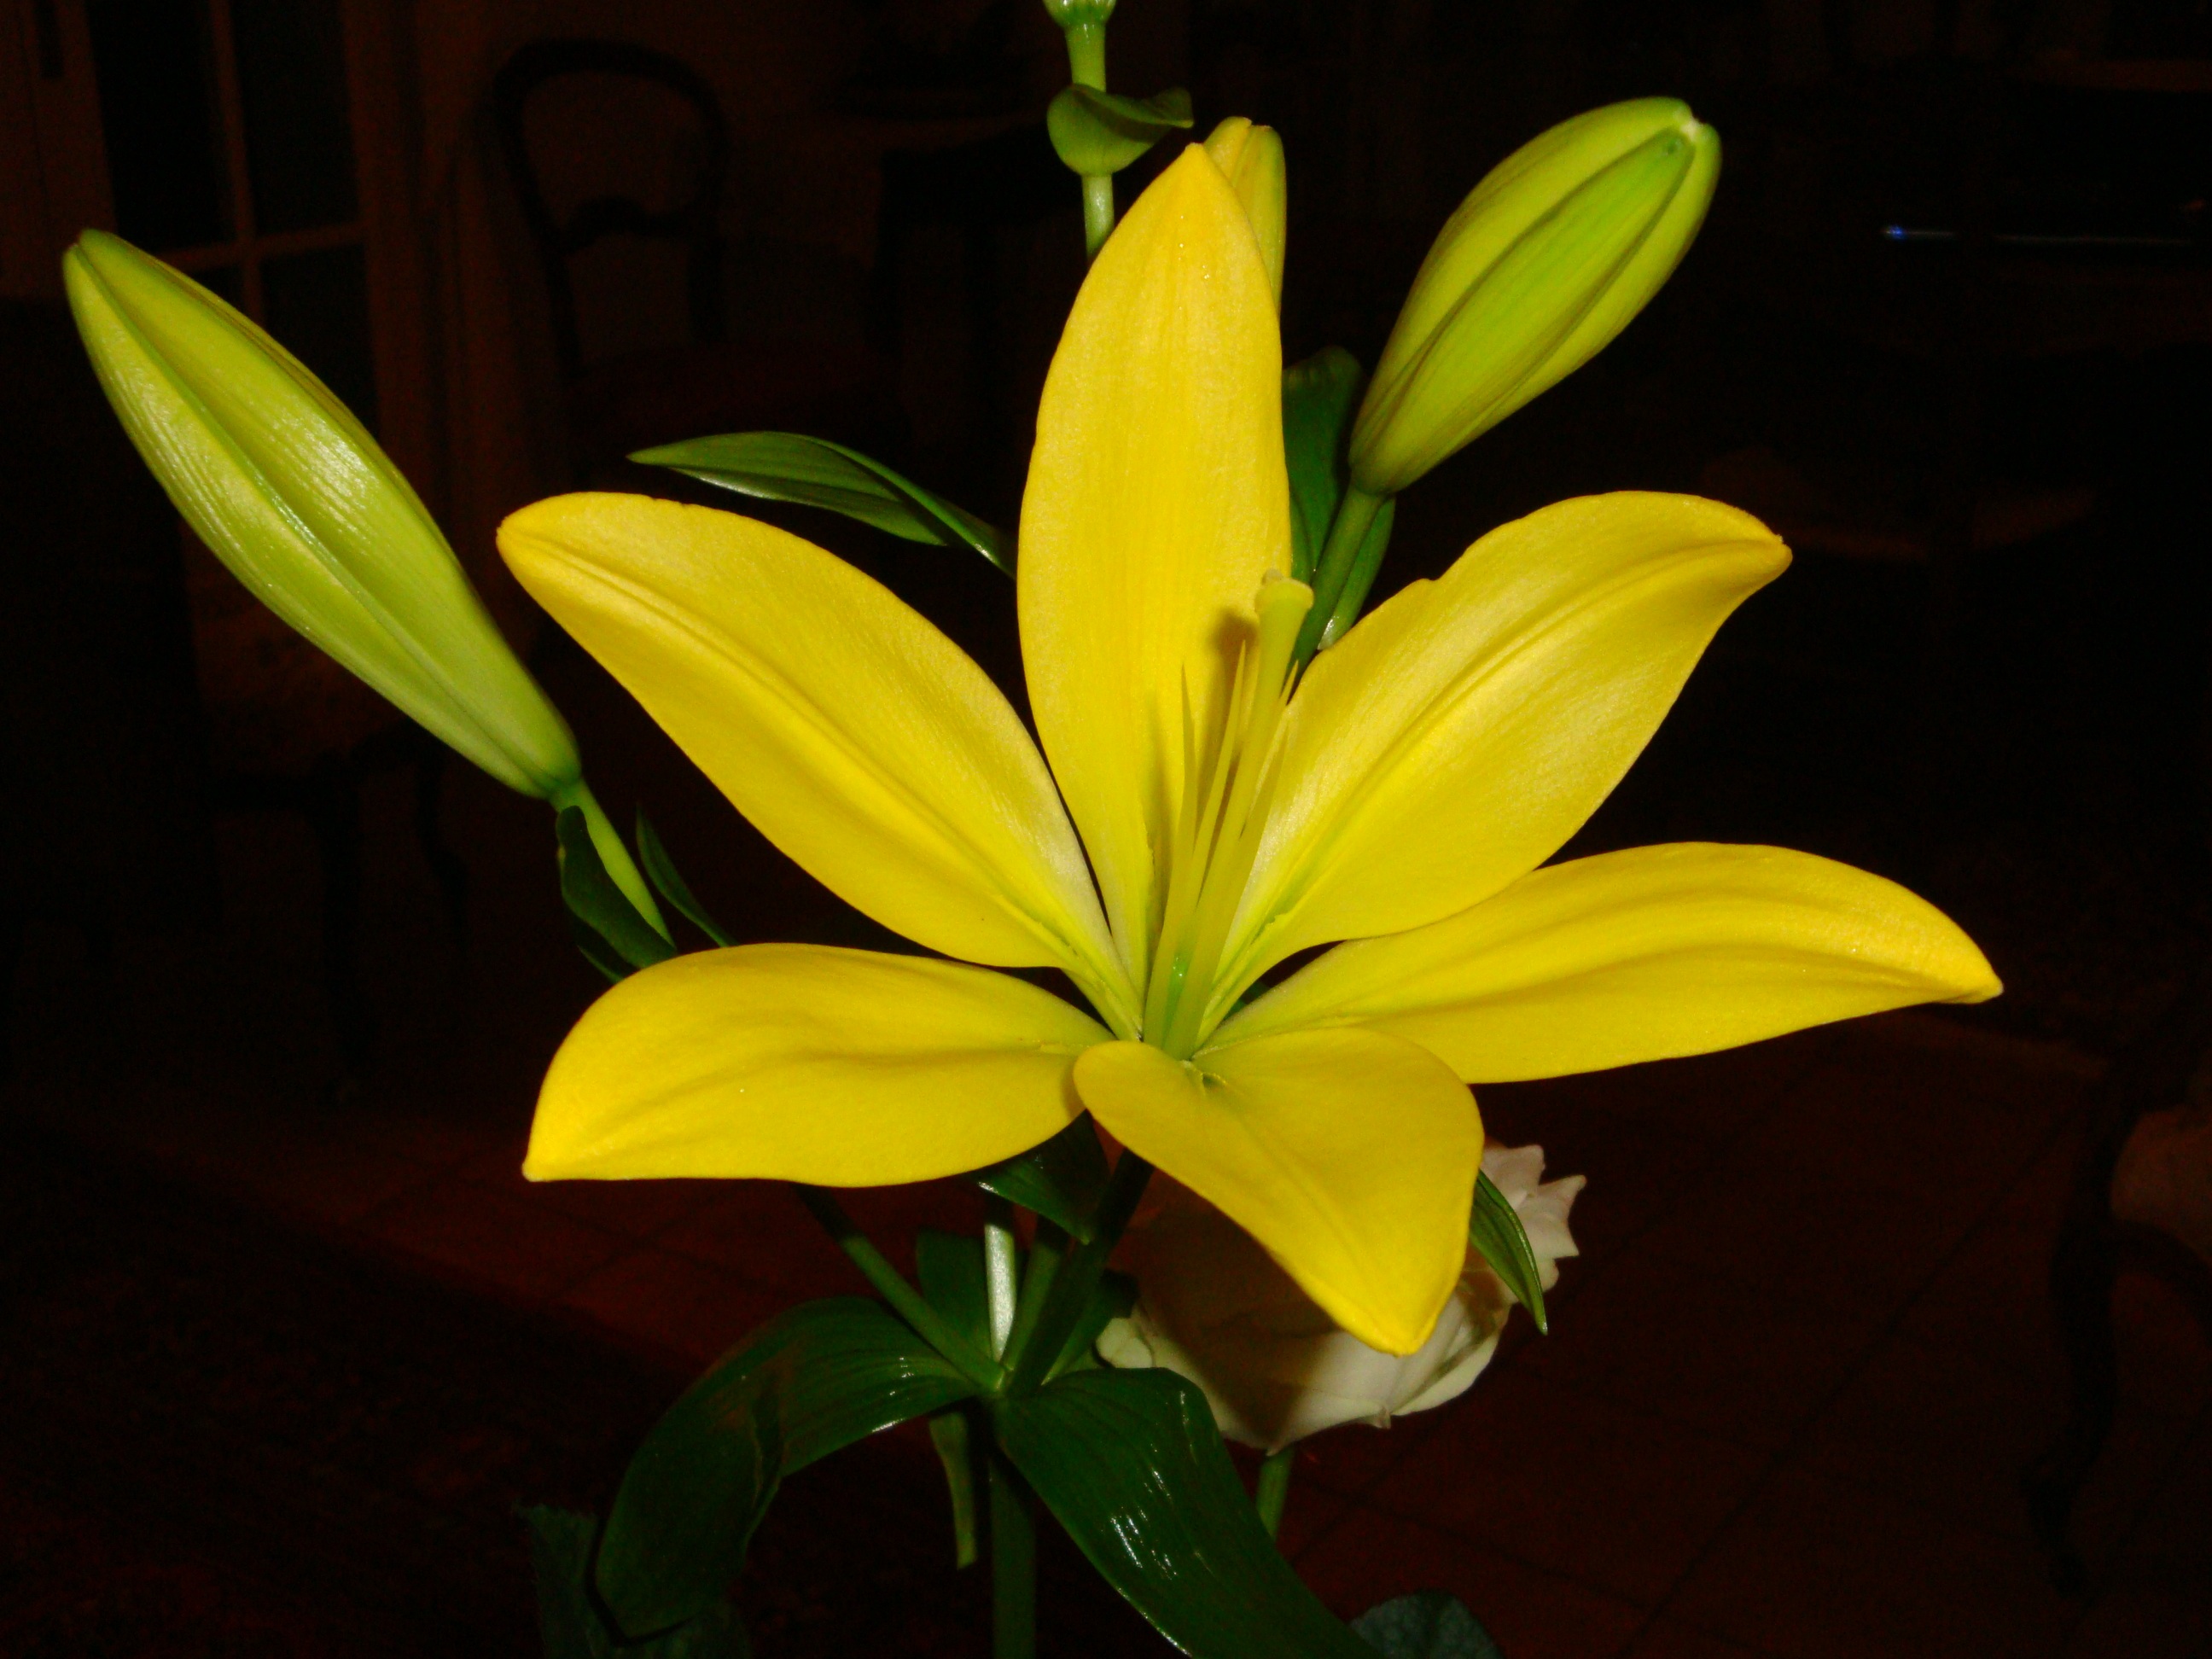
plant, flower, petal, green, botany, yellow, flora, lily, lys, yellow flowers, macro photography, flowering plant, yellow lily, plant stem, land plant